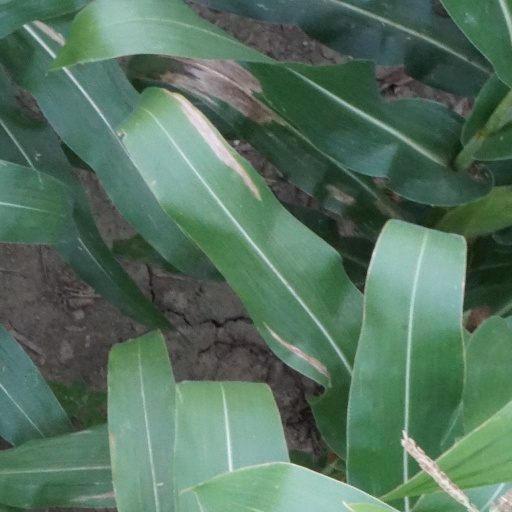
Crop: maize; corn